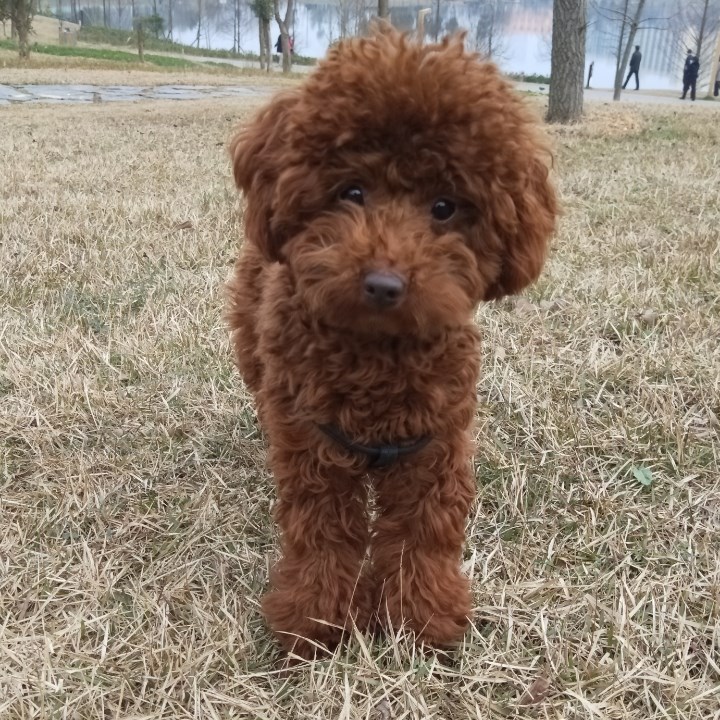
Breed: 7449-n000128-teddy